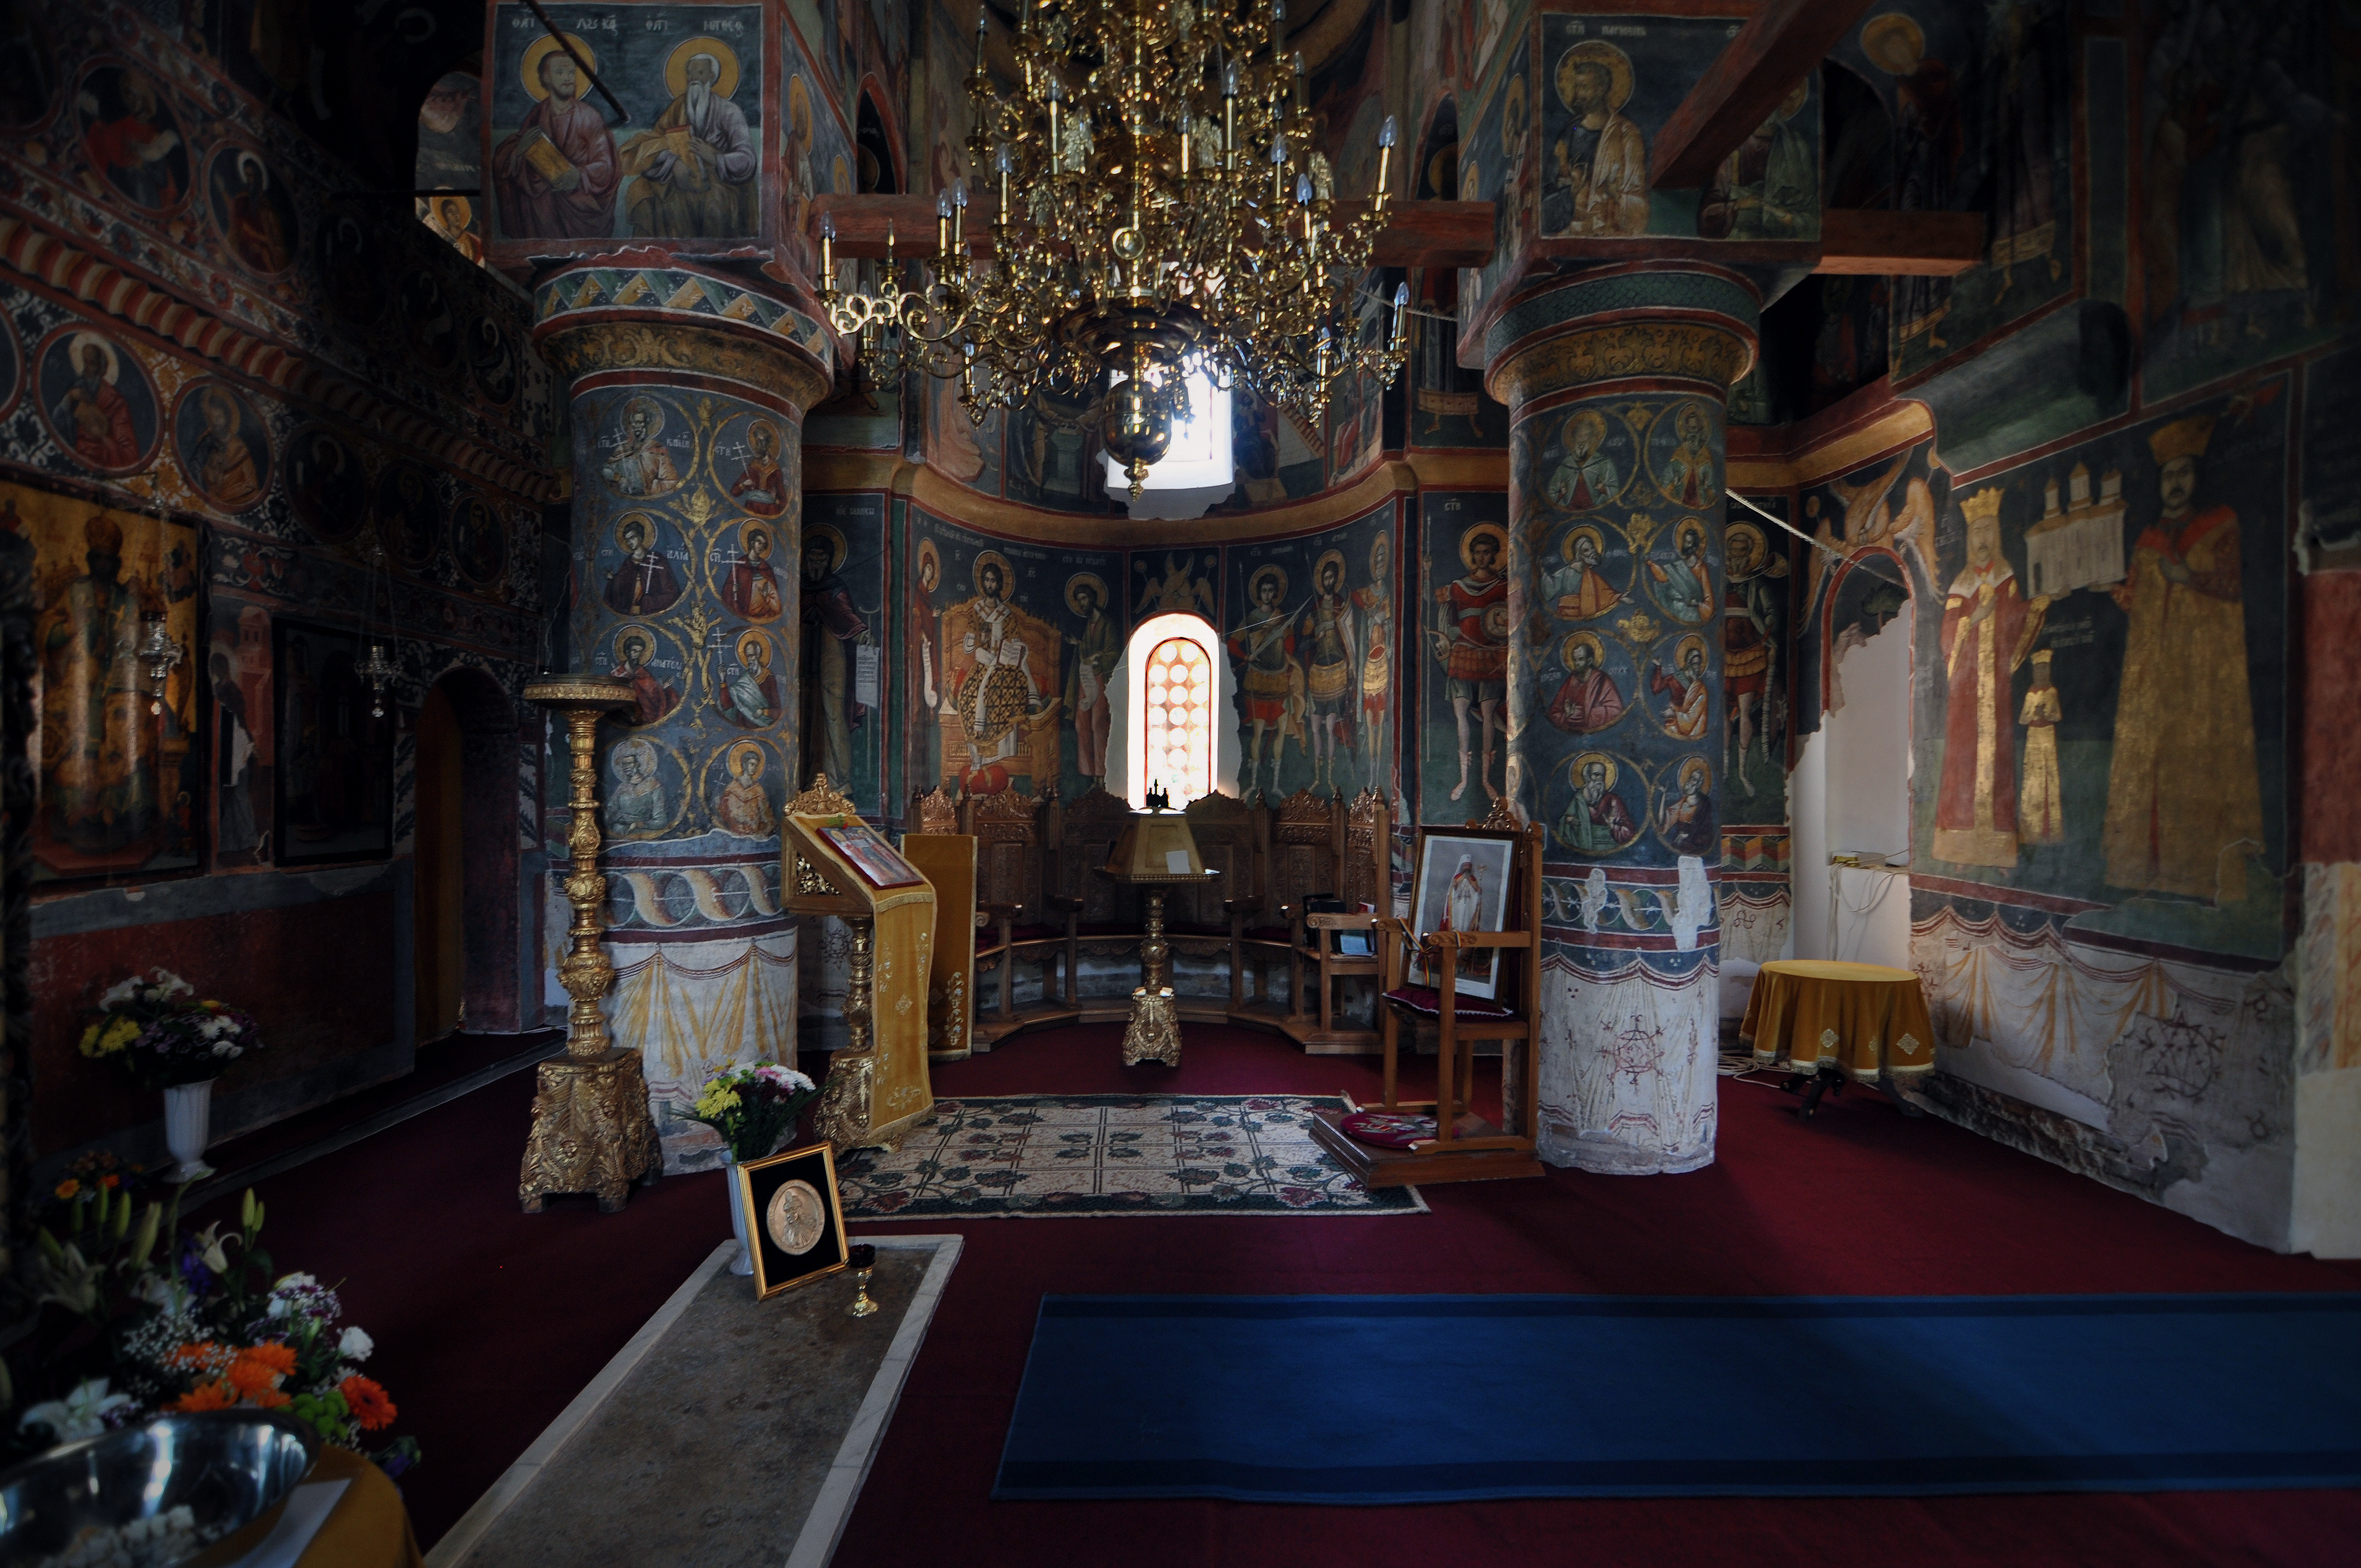
light, architecture, photography, interior, building, monument, photo, greek, church, chapel, cross, place of worship, painting, photos, art, de, altar, iconography, monastery, mural, shrine, plan, fotografie, history, romana, pictura, orthodox, nave, vaulting, eastern, fresco, murals, icon, romania, icons, screenshot, bor, biserica, arhitectura, wallachia, muntenia, tara, romaneasca, orthodoxy, lumina, naos, cruce, greaca, inscrisa, inscribed, iconografie, romanian, icoana, icoane, arta, ortodoxa, patrimoniu, ortodox, fresca, frescoes, istorie, manastirea, manastire, cladire, crossinsquare, basarab, neagoe, snagov, lmiifiima1531201, eik n